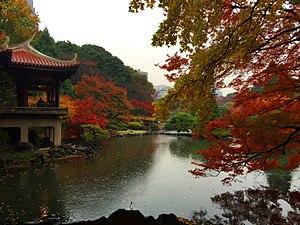
Le jardin impérial de Shinjuku est un parc dans les arrondissements de Shinjuku et de Shibuya à Tōkyō. Le parc a été une résidence de la famille Naito à la fin du XIXᵉ siècle pendant l'ère Edo avant de devenir un jardin sous la gestion de l'agence impériale du Japon. C'est maintenant un parc sous la juridiction du ministère national de l'environnement.